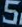
Number: 5